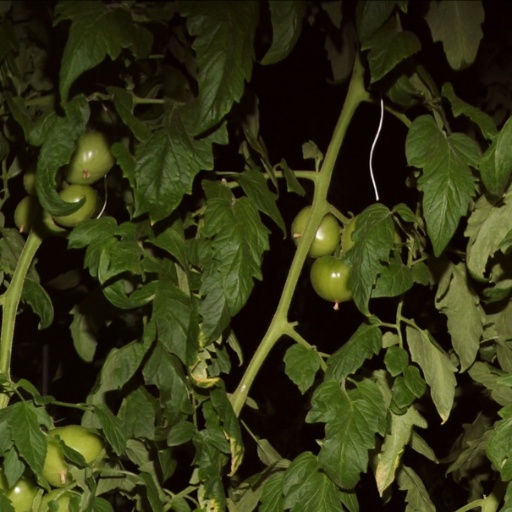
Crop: tomato